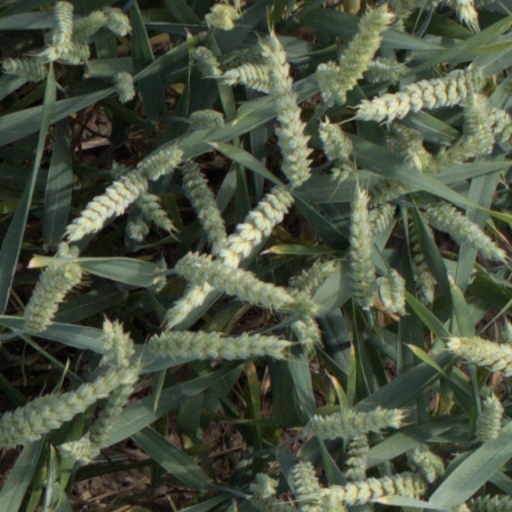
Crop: wheat